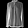
Label: Shirt